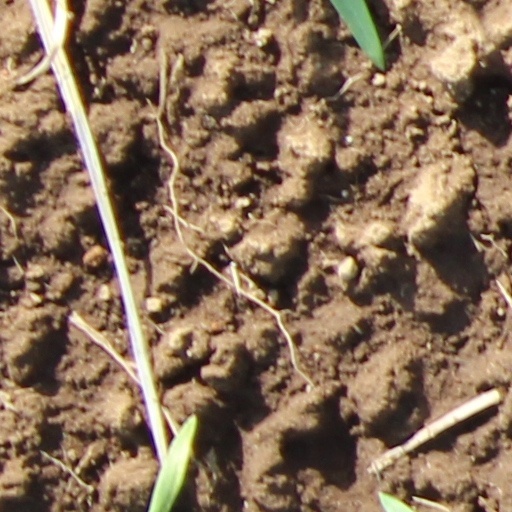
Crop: wheat